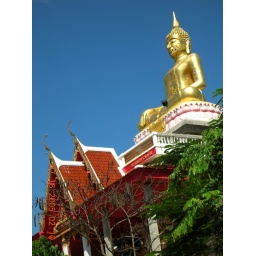
A building by the smuggler's market